The Girl on the Train (2021 film)

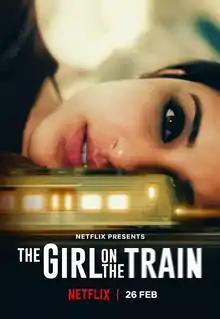
Official release poster

The Girl on the Train is a 2021 Indian Hindi-language mystery thriller film directed by Ribhu Dasgupta and produced by Reliance Entertainment, based on British author Paula Hawkins's 2015 debut novel of the same name. The film stars Parineeti Chopra, Avinash Tiwary, Aditi Rao Hydari and Kirti Kulhari and was released worldwide on 26 February 2021 on Netflix. The film revolves around Mira Kapoor (Parineeti Chopra), an alcoholic and troubled divorcee who gets embroiled in a big murder investigation.